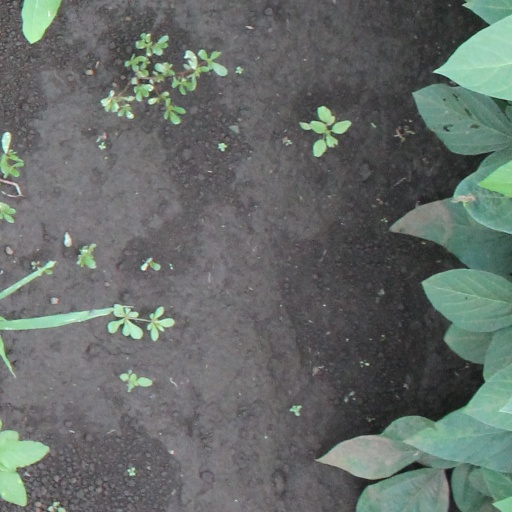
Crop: soybean